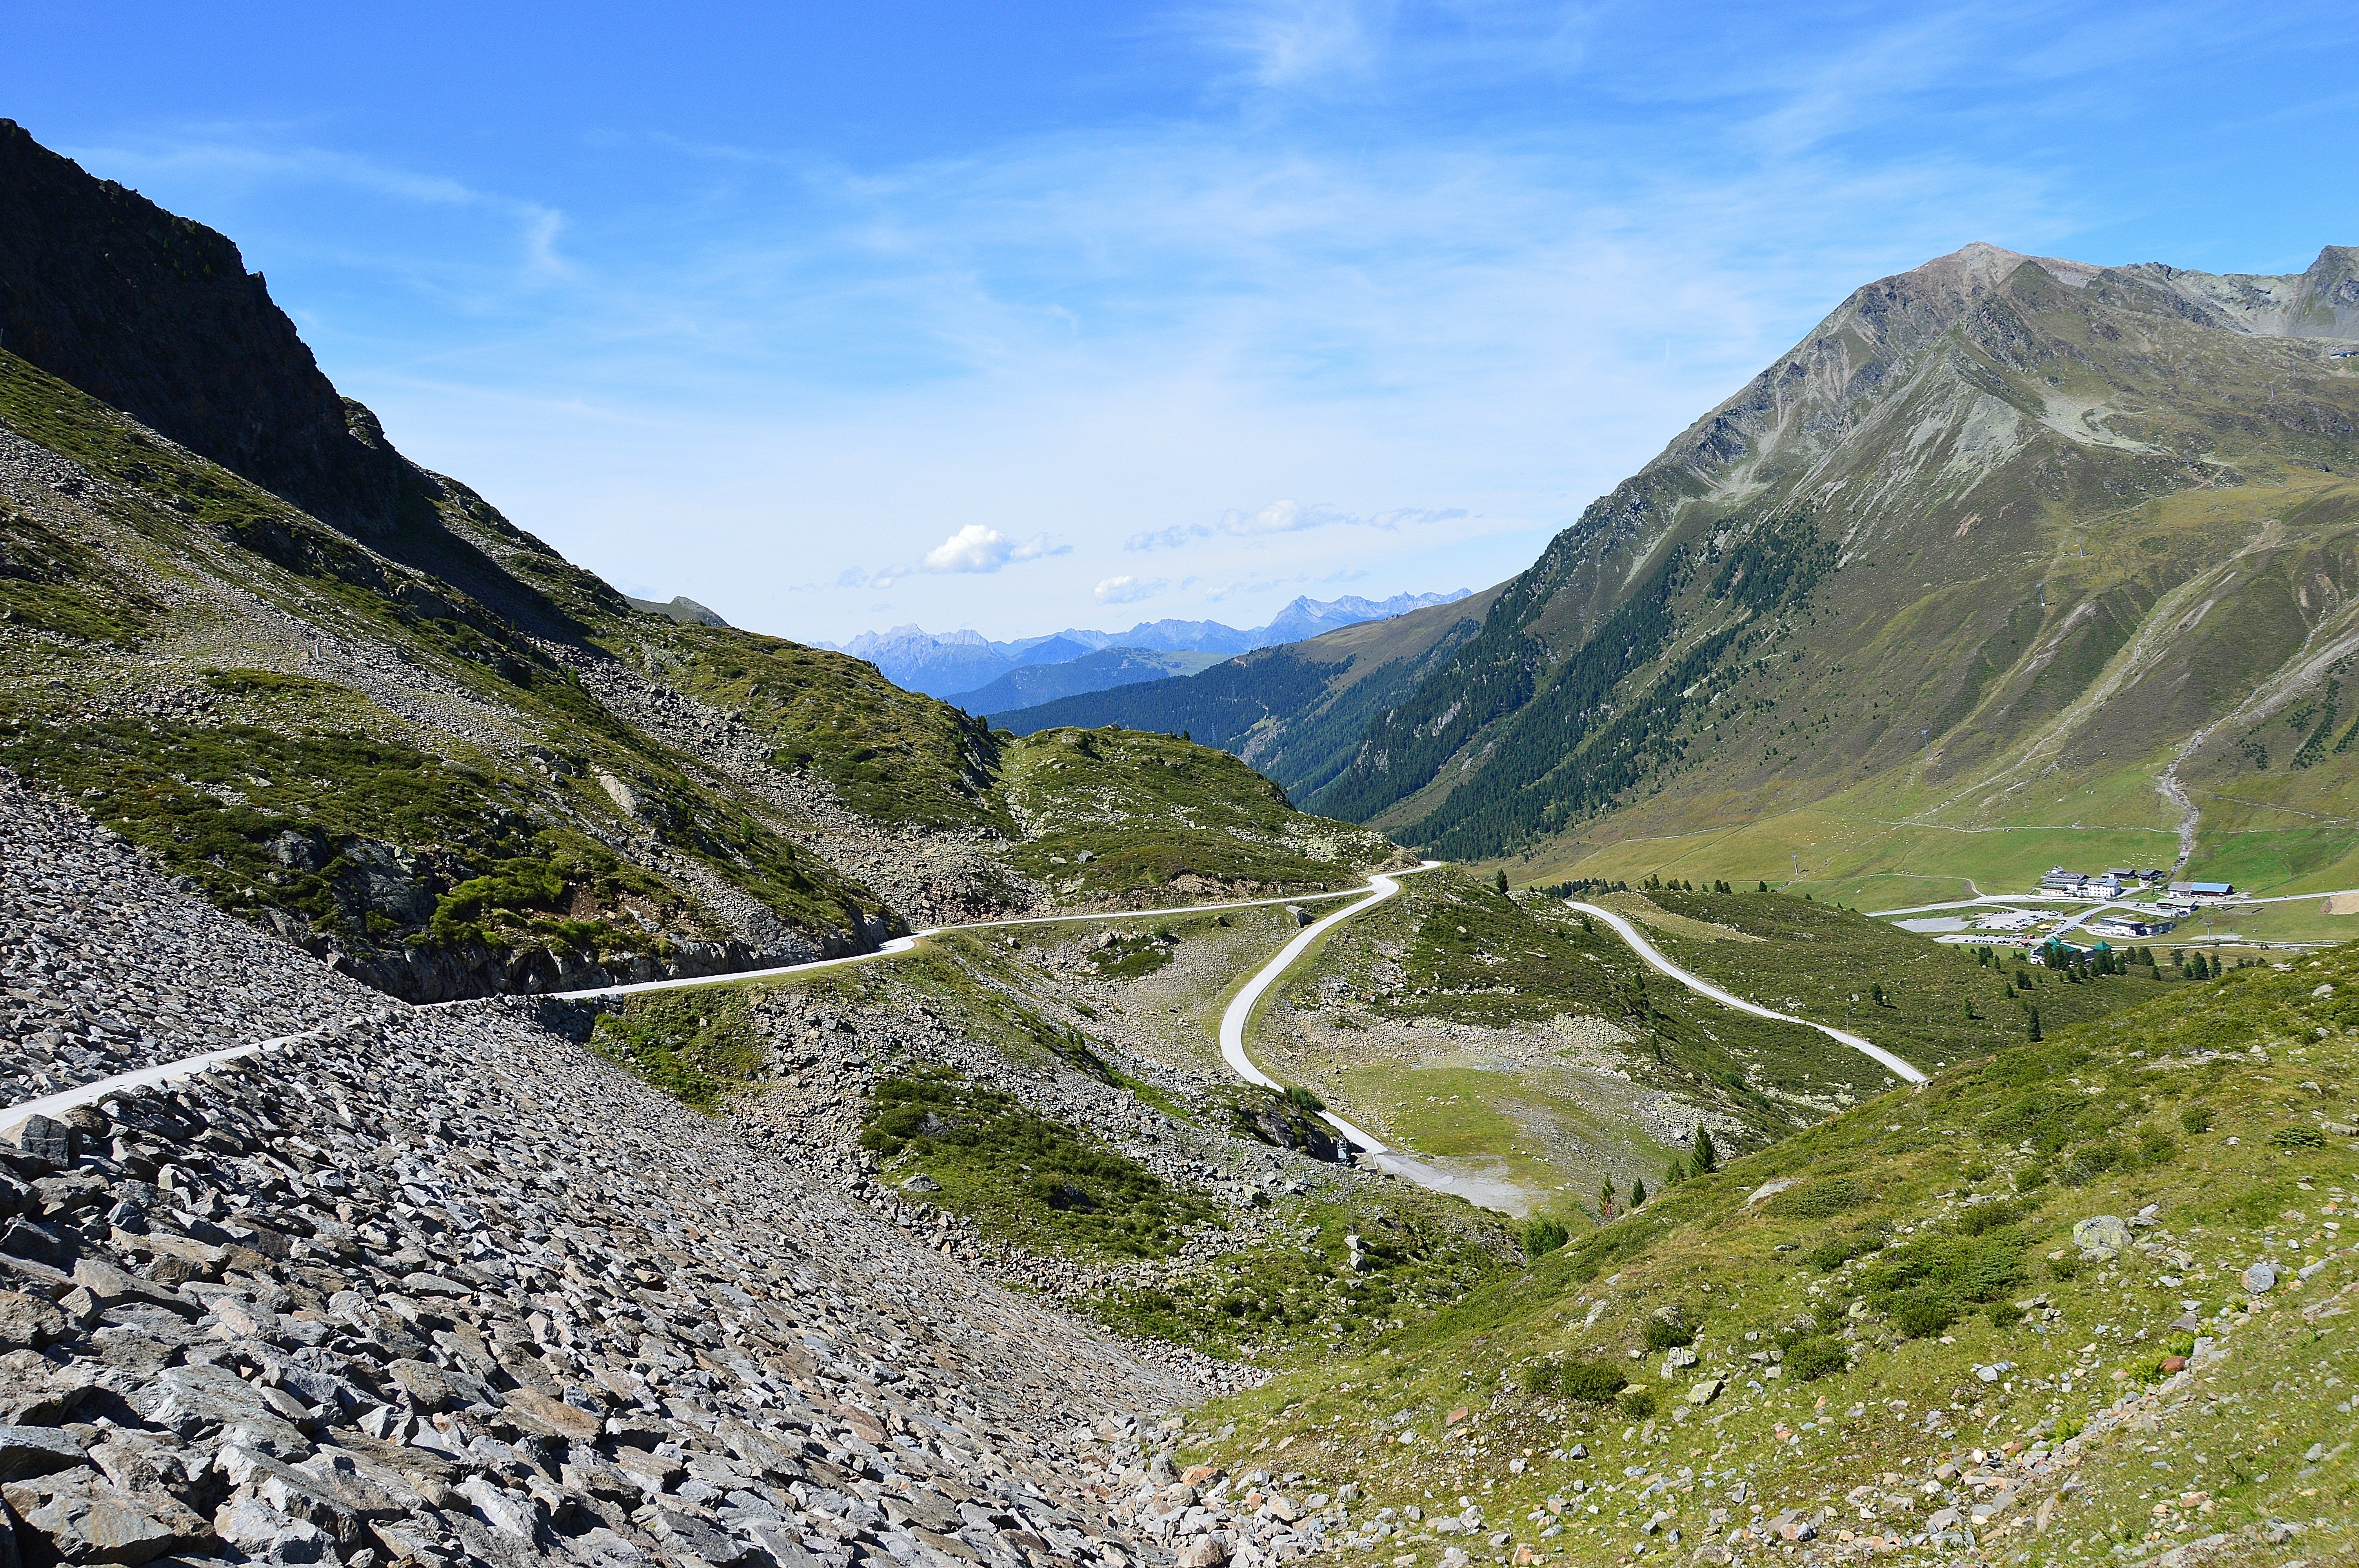
landscape, water, nature, walking, mountain, hiking, trail, lake, adventure, valley, mountain range, alpine, fjord, reservoir, highland, ridge, austria, mountains, alps, plateau, fell, loch, moraine, tyrol, landform, k htai, mountain pass, geographical feature, mountainous landforms, glacial landform